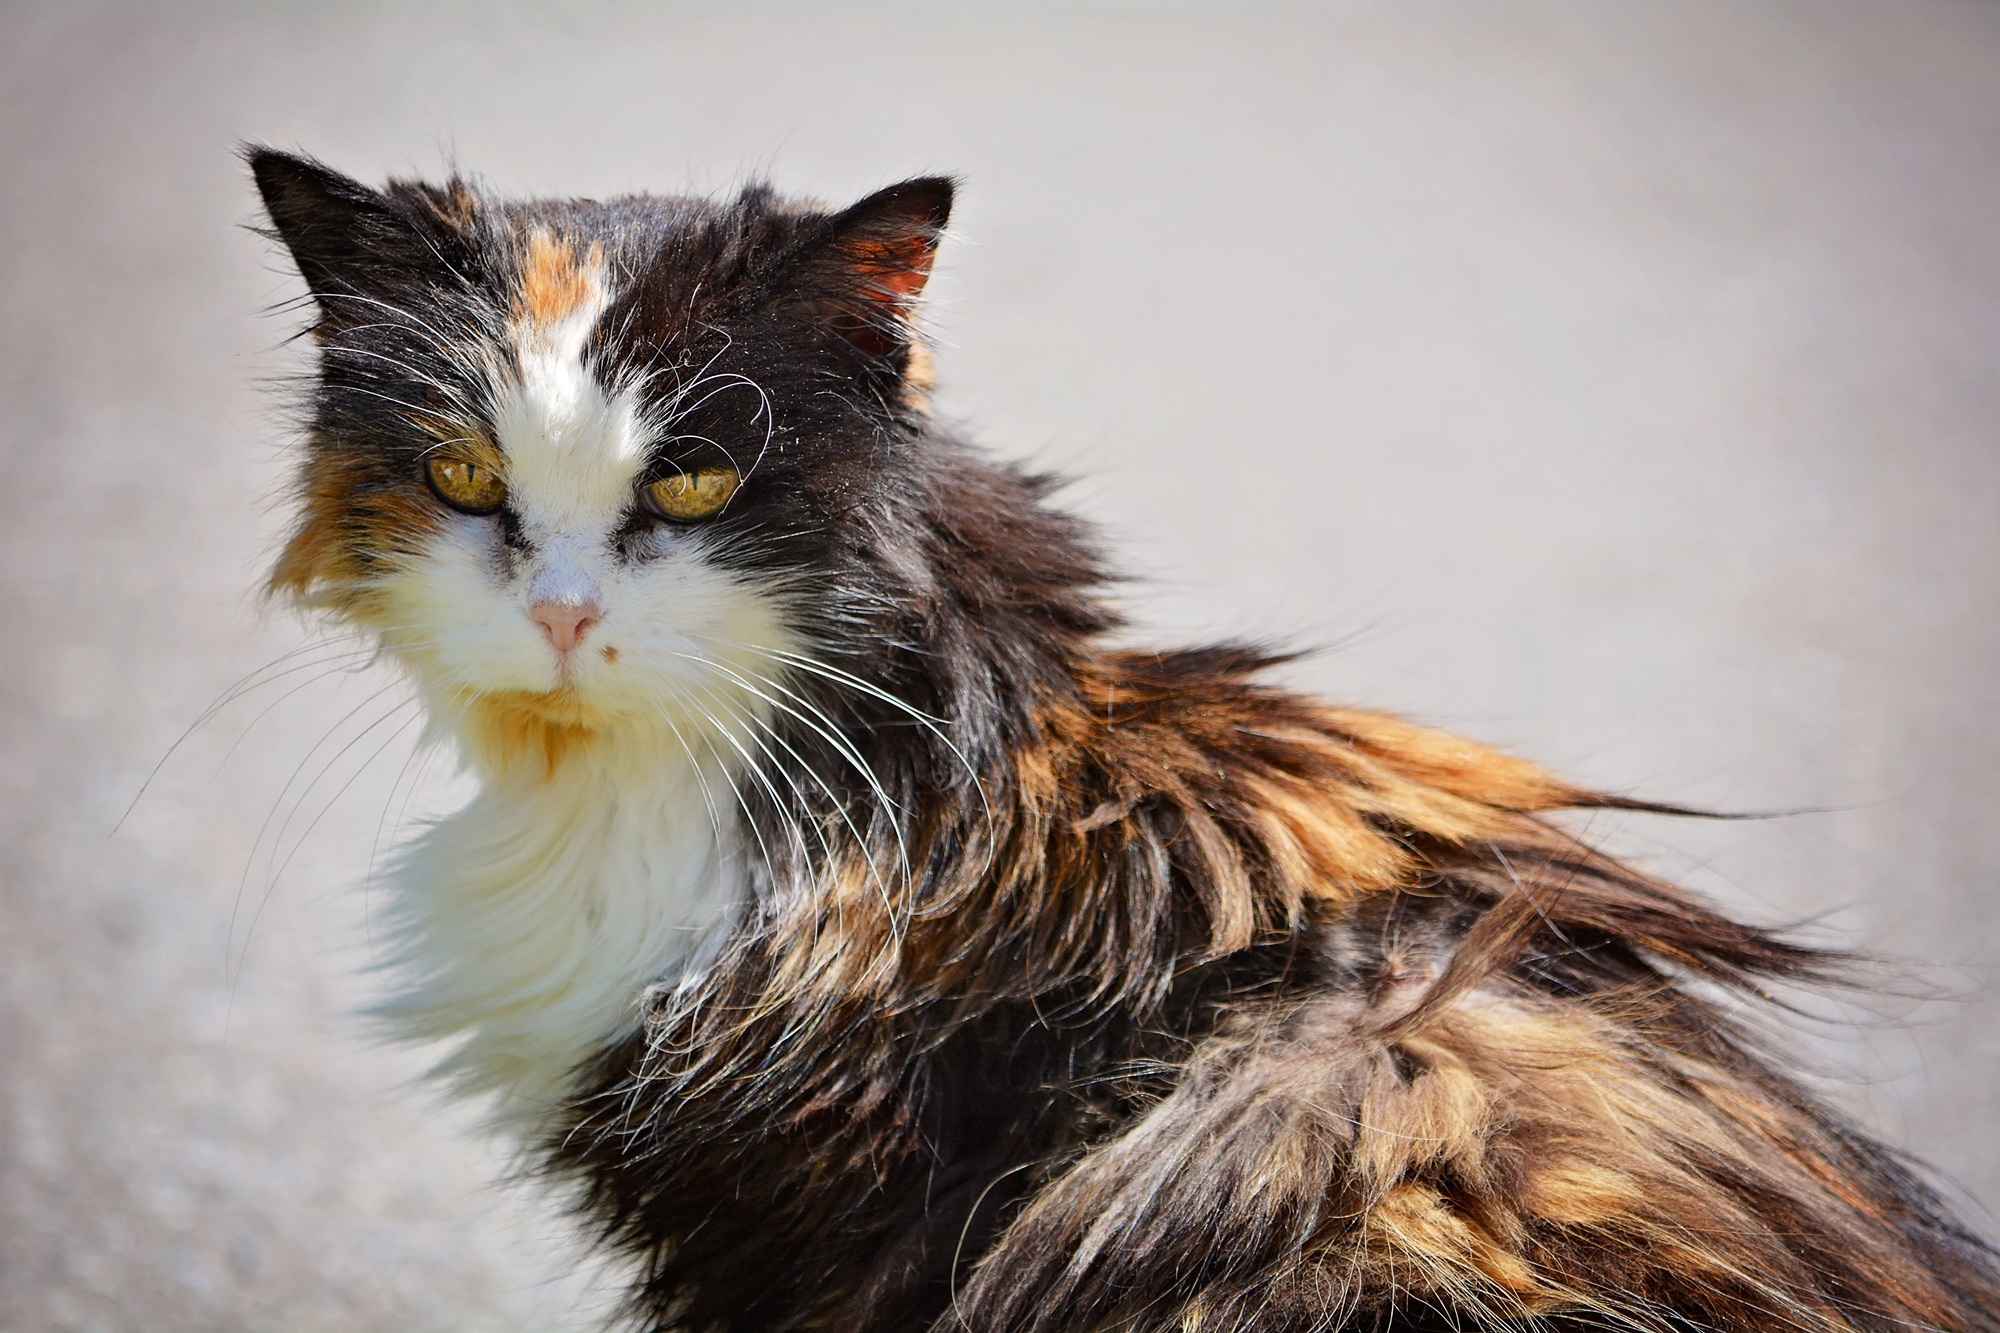
animal, pet, kitten, cat, mammal, fauna, whiskers, vertebrate, domestic cat, maine coon, three coloured, exhausted, norwegian forest cat, felted, small to medium sized cats, cat like mammal, scrubby